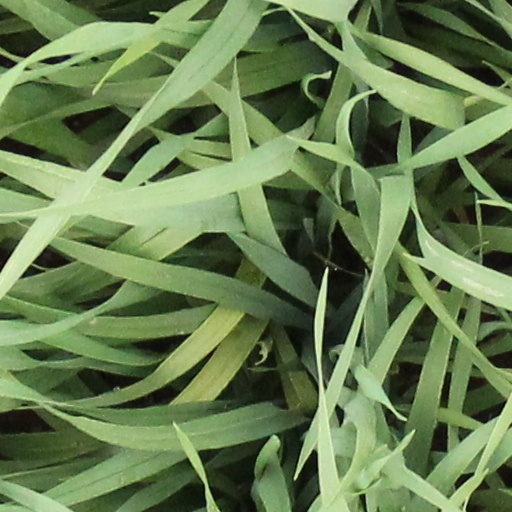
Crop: wheat